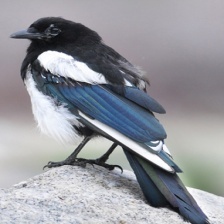
Species: EURASIAN MAGPIE
Scientific name: PICA PICA
ImageNet parent category: magpie